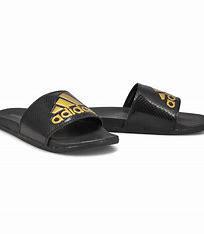
Brand: Adidas
Model: Adilette Comfort